Salvador Dalí

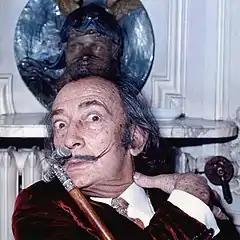
Portrait of Dalí by Allan Warren, 1972

In 1936, Dalí took part in the "London International Surrealist Exhibition". His lecture, titled , was delivered while wearing a deep-sea diving suit and helmet. He had arrived carrying a billiard cue and leading a pair of Russian wolfhounds and had to have the helmet unscrewed as he gasped for breath. He commented that "I just wanted to show that I was 'plunging deeply into the human mind."